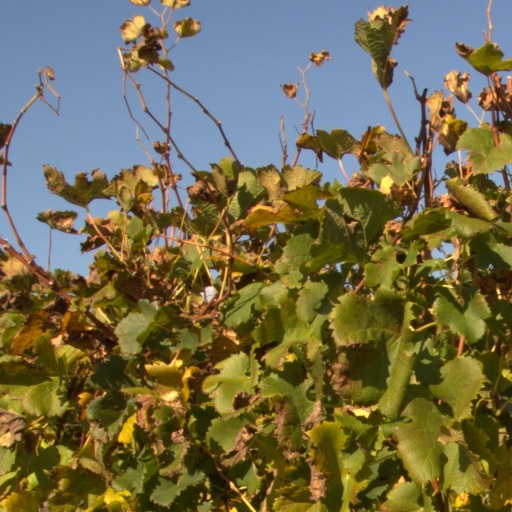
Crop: grape